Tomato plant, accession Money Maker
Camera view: horizontal (90 deg, fisheye); turntable rotation: 90 degrees
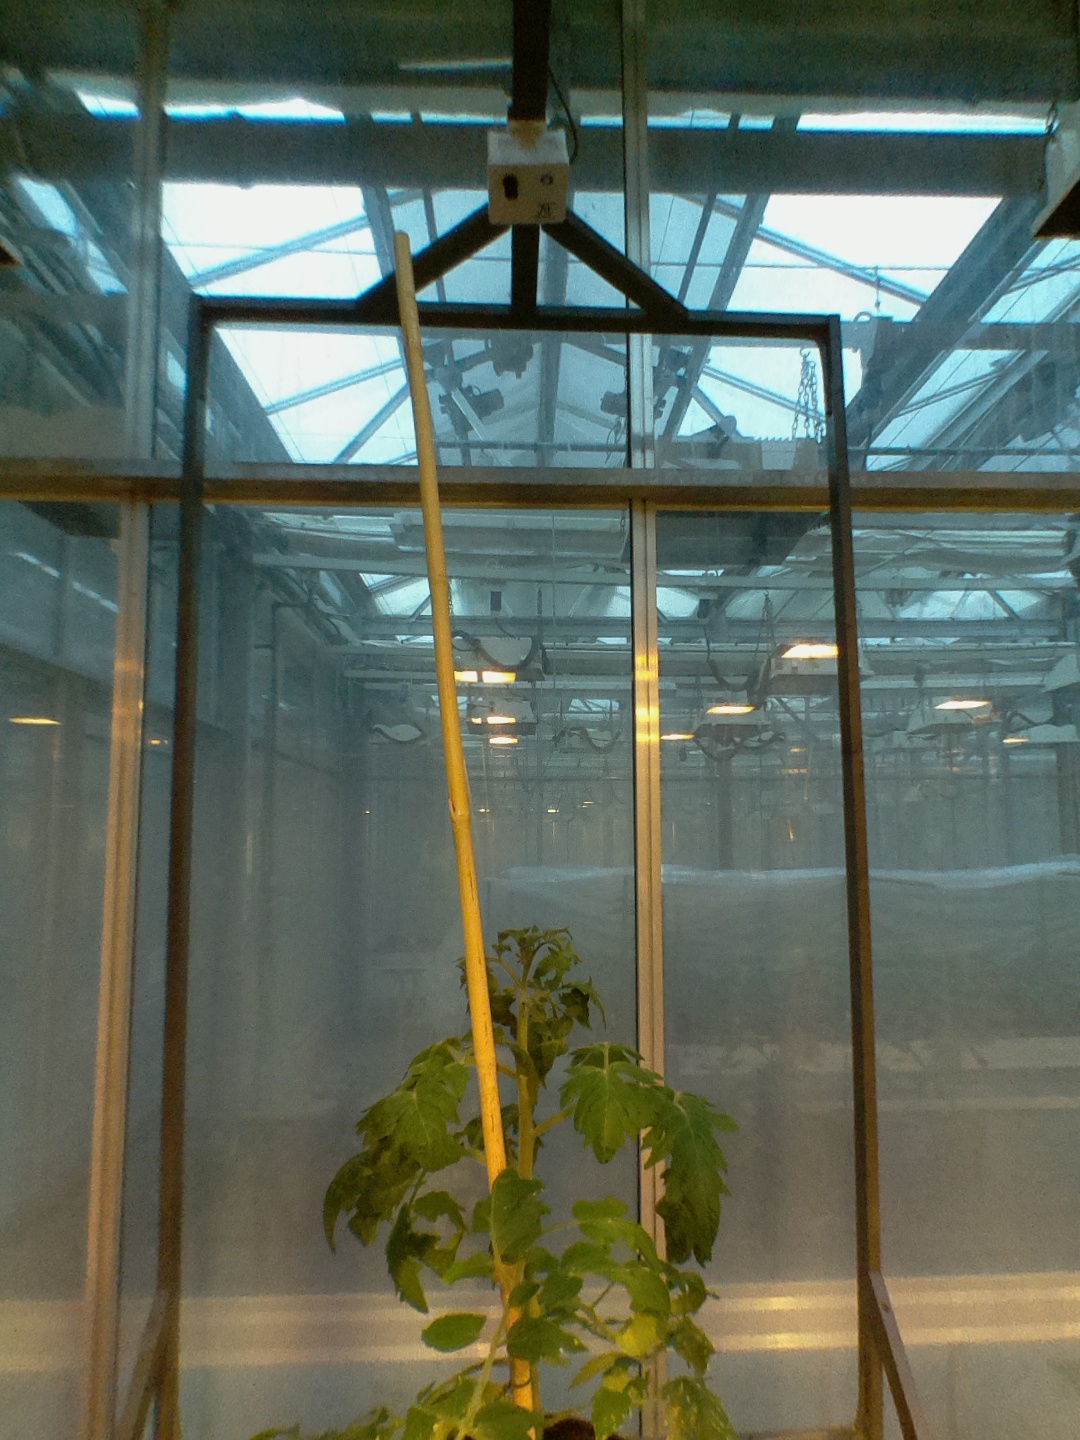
BBCH growth stage 52: 2 inflorescences visible